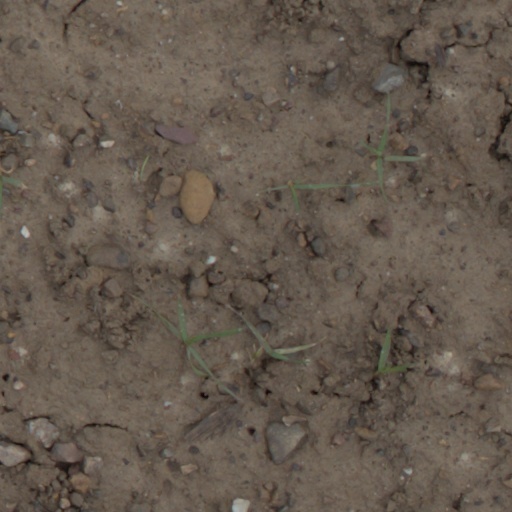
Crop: wheat